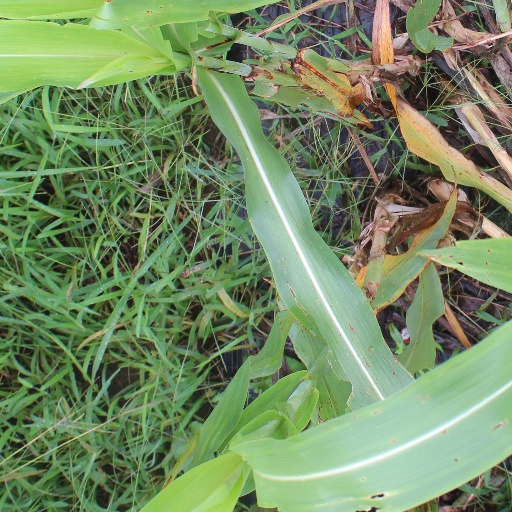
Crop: sorghum